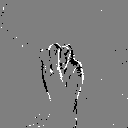
ASL letter: m